Daniel Webster

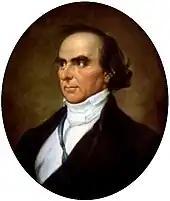
Portrait of Daniel Webster commissioned by the Senate in 1955

Though Congress replaced the "Tariff of Abominations" with the Tariff of 1832, Calhoun and his Nullifier allies remained dissatisfied with tariff rates. Shortly after the 1832 presidential election, a South Carolina convention passed a resolution declaring the Tariff of 1832 to be "null, void, and no law" in South Carolina, marking the start of the Nullification Crisis. Hayne resigned from the Senate to become the governor of South Carolina, while Calhoun took Hayne's former seat in the Senate. In December 1832, Jackson issued the Proclamation to the People of South Carolina, warning that he would not allow South Carolina to defy federal law. Webster strongly approved of the Proclamation, telling an audience at Faneuil Hall that Jackson had articulated "the true principles of the Constitution," and that he would give the president "my entire and cordial support" in the crisis. He strongly supported Jackson's proposed Force Bill, which would authorize the president to use force against states that attempted to obstruct federal law. At the same time, he opposed Clay's efforts to end the crisis by lowering tariff rates, as he believed that making concessions to Calhoun's forces would set a bad precedent. After a spirited debate between himself and Calhoun, Congress passed the Force Bill in February 1833. Soon after, it passed the Tariff of 1833, the product of negotiations between Clay and Calhoun; the bill called for the gradual lowering of tariffs over a ten-year period. Although they symbolically "nullified" the Force Bill, South Carolina leaders accepted the new tariff law, bringing an end to the Nullification Crisis.